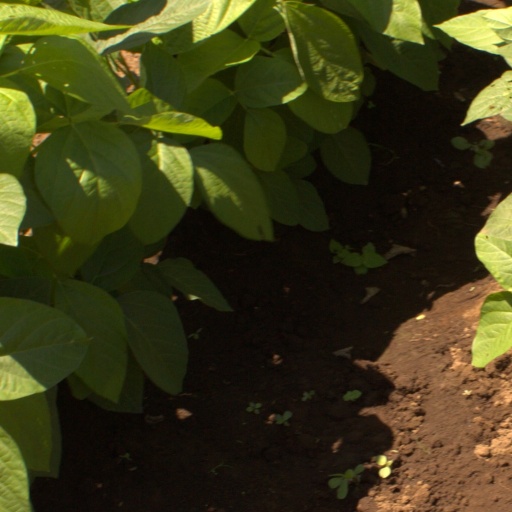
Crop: soybean